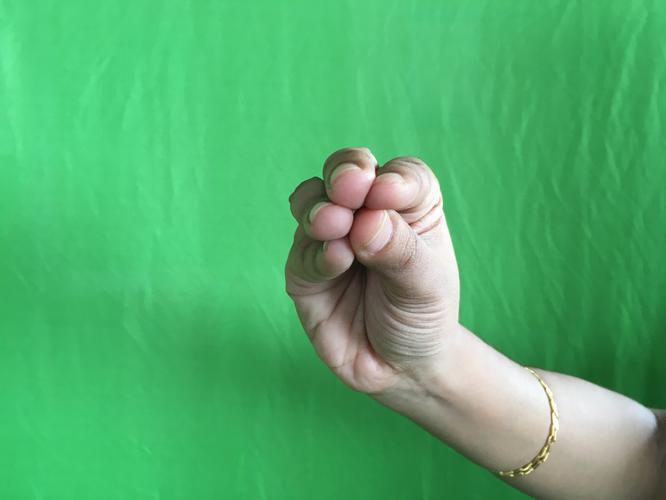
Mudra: Mukulam
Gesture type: single_hand